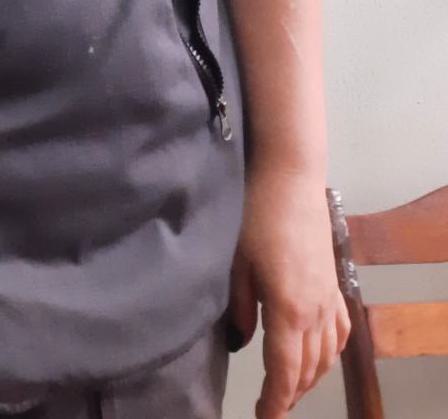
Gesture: no_gesture